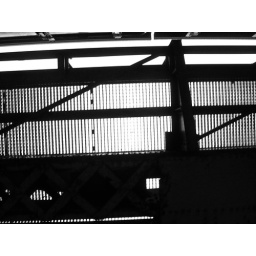
Passing under a bridge on a boat